Marcela (wrestler)

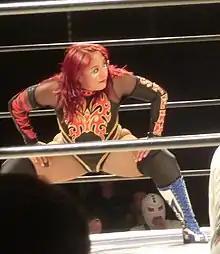
Marcela in Japan in 2019

CMLL has collaborated with various Japanese wrestling promotions, including sending representatives from their women's division to work for female-only Japanese promotions. Marcela's first major tour of Japan ran from August to September 1999, where she worked for Big Japan Pro-Wrestling (BJW), starting with a victory over Japanese wrestler Andromeda, a male exótico, on August 2. She later returned to Japan for individual BJW matches in October and December 1999. She worked a second extended BJW tour from January 2, 2000, to March 31, 2001, where she made multiple tours to Japan. Her most frequent partner during the tour was Chihiro Nakano, although they also fought on opposite sides of the ring on some occasions. She returned to BJW in 2010 for their 15th Anniversary Death tour.